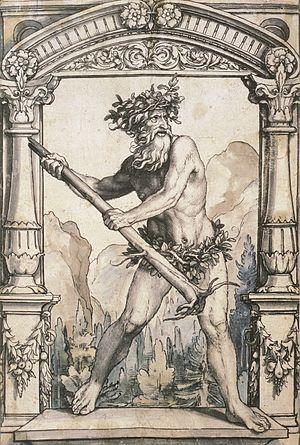
Front-de-cuivre est un personnage qui apparaît, sous divers noms et aspects, dans certains contes slaves orientaux, et qui a été étudié par Vladimir Propp. Il se rapproche du personnage de l'Homme sauvage des traditions d'Europe occidentale.
L'homme sauvage est une figure qui apparaît dans l'art et littérature dans l'Europe médiévale, aux alentours du XIIᵉ siècle. Couvert de poils et souvent armé d'un gourdin, cet être anthropomorphe représente le lien entre l'humanité et l'animalité, entre le sauvage et le civilisé. Selon Jacques Le Goff,